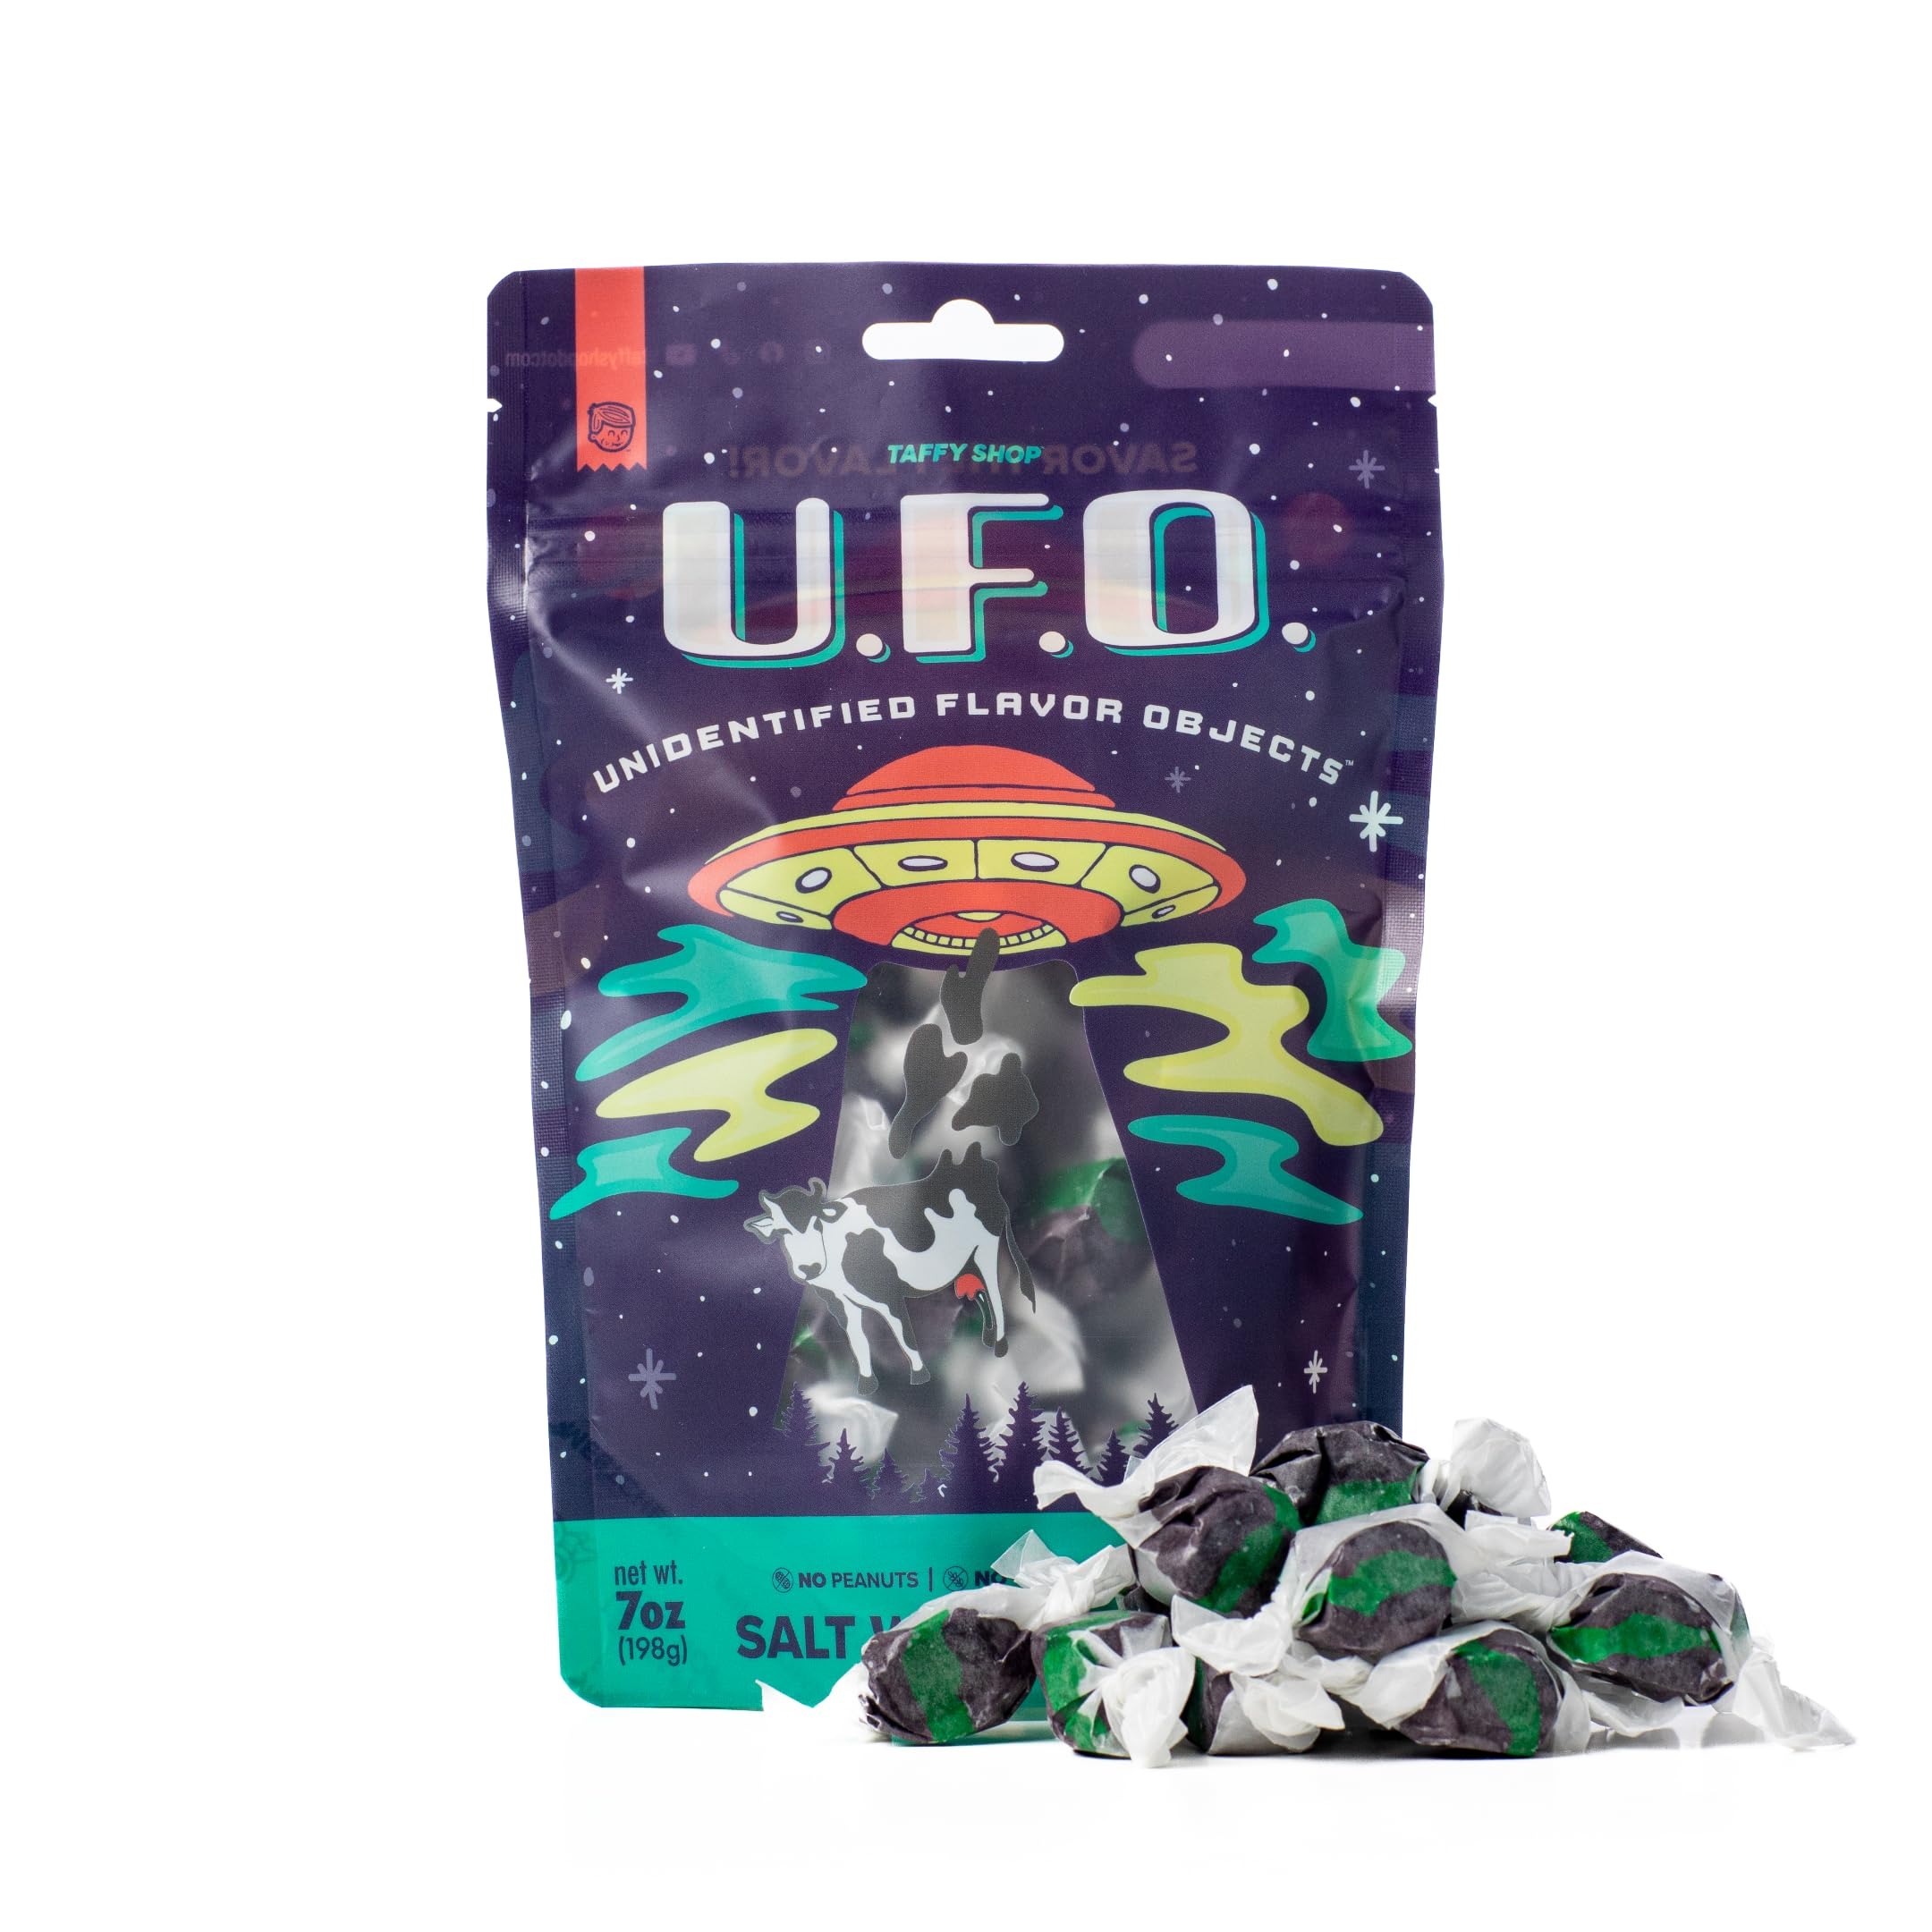
Item Name: Taffy Shop U.F.O, Mystery Flavor Salt Water Taffy – Gourmet Soft Chewy Candy, Bulk Sweet Snack, Fresh Gift & Gluten-Free, 35 Individually Wrapped Pieces (7oz)
Bullet Point 1: U.F.O. lands with an out-of-this-world mystery flavor that’s impossible to pin down but absolutely delicious! Each bite is a cosmic adventure, leaving your taste buds guessing and craving more. Dare to explore the unknown? Beam this chewy delight up!
Bullet Point 2: Celebrate Every Holiday! From Halloween thrills to Thanksgiving feasts, Christmas cheer, and Easter treats. Sweeten Valentine’s Day, honor Mother’s & Father’s Day, and don’t forget Labor Day, Memorial Day, Hanukkah, and Fourth of July fun!
Bullet Point 3: Gourmet & Shameless: Our premium saltwater taffy is crafted from fresh protein rich egg whites, real sea salt, and coconut oil. A healthy snack made peanut free, soy free, and even sugar-free options for all to enjoy!
Bullet Point 4: Bulk Candy for all Events: Our individually wrapped treats are perfect for trick-or-treaters.. Ideal for large gatherings, corporate events, school functions, church events, fundraisers, and birthday celebrations—Best treat to fill your candy jar!
Bullet Point 5: Perfect treat for any Adventure: hiking, hunting, camping, road trips, Poolside, movie night or to toss it in your backpack or travel bag set. Or great for a night in, whether it's a movie night supplies, late night snack, or board game treat.
Product Description: Gourmet Salt Water Taffy! Whether you're searching for Halloween candy, taffy like coffee, bananas, or strawberries, we’ve got it all. Enjoy fruity flavors like apples, watermelon, and tropical coconut cult. Try fruit snacks, tangy ginger chews, or indulgent chocolate. Our healthy snacks, protein snacks, and sugar-free candy offer guilt-free. These individually wrapped treats are ideal for Halloween party favors, bulk candy, or a snacks variety pack for adults. Our variety pack is perfect for trunk or treat, birthday party favors, and corporate events. Savor unique flavors like pistachio or fun keto-friendly snacks. Whether you're craving gummy bears, a chips variety pack, or classic party favors, we’ve got you covered. Planning for Halloween gifts or stocking up on swedish candy and freeze-dried candy? Enjoy fun treats like gum, caramel apple lollipops, and chewing gum, or stock your pantry with bulk candy individually wrapped. We offer gluten-free and kosher options for everyone. Whether it’s going with your granola bars bulk, fiber gummies in a snack box. Indulge in fruity flavors like mango and peaches, or grab sour candy, caramel popcorn, and white chocolate taffy for a movie night. Grab snack packs, a perfect bar, or individual packs for on the go. We offer healthy snacks for adults, dye-free candy, and gluten-free snacks. Try nostalgic cotton candy, and classic candy corn salt water taffy. Better than lollipops individually wrapped, assorted candy variety packs,and caramel candy!
Value: 7.0
Unit: Ounce

Price: 12.48